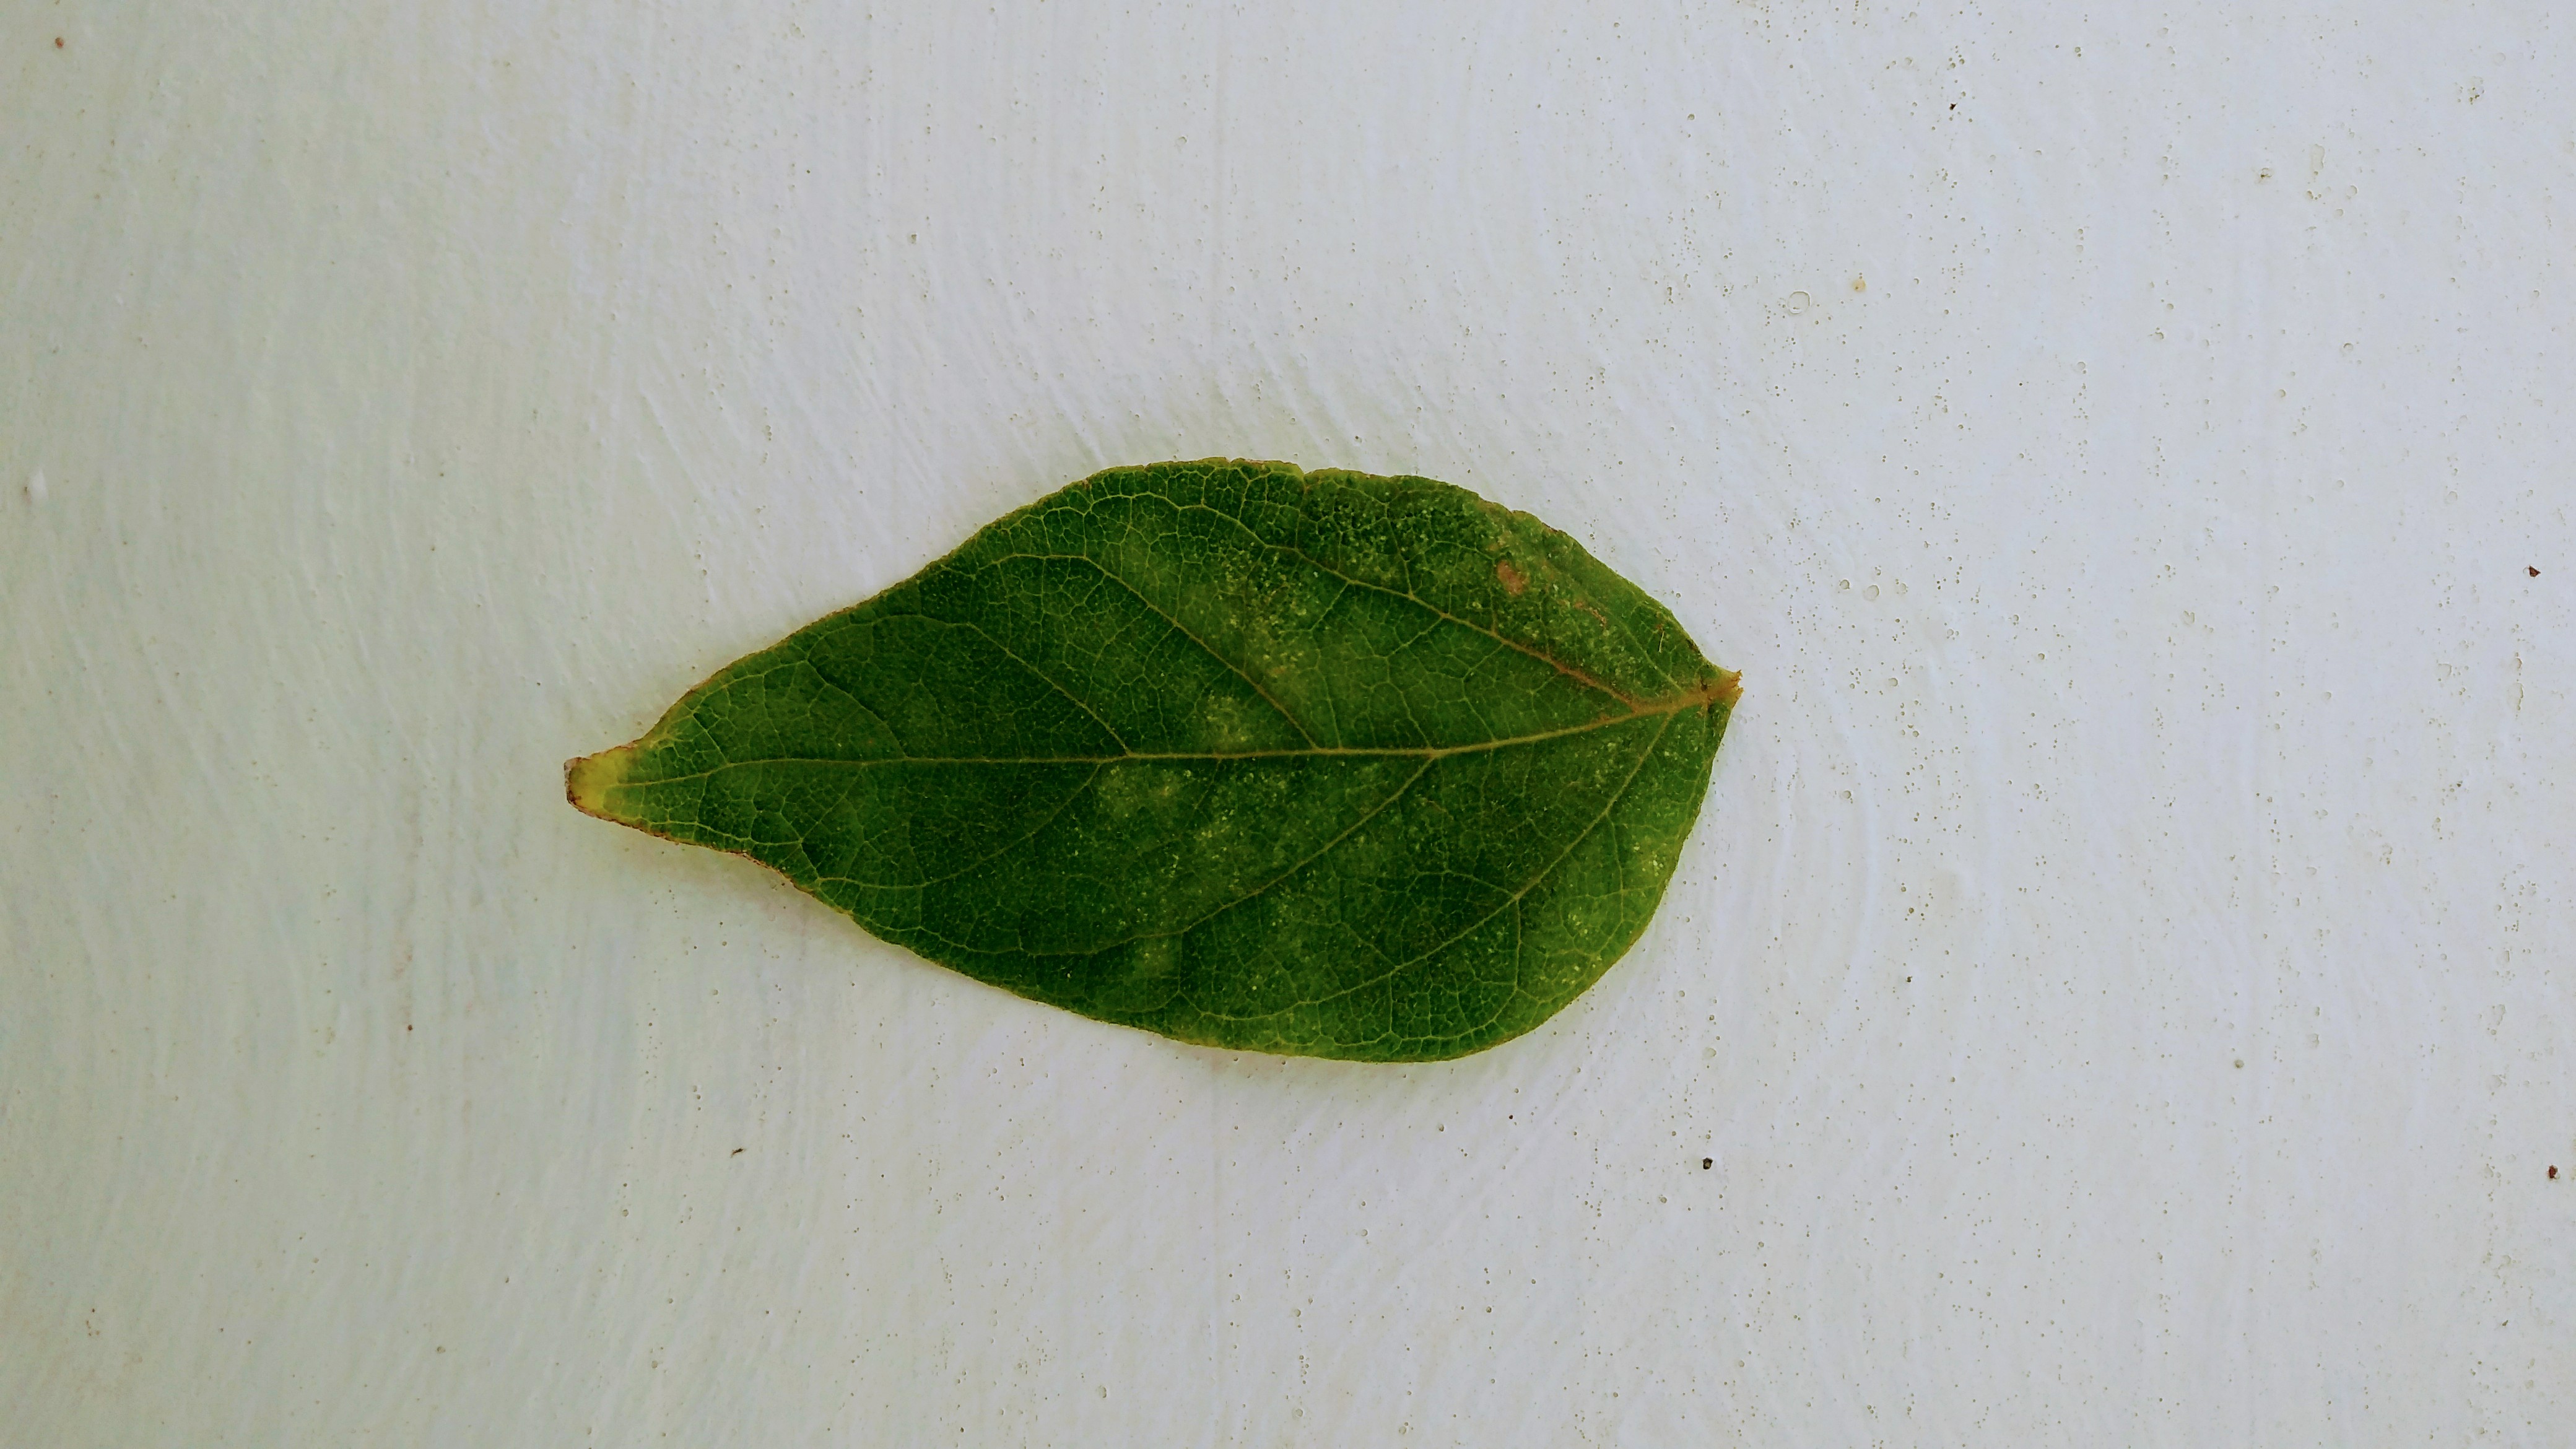
Plant: Parijatha